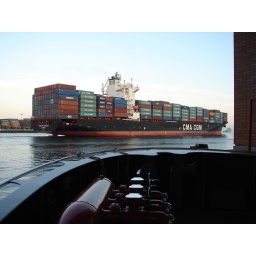
Container ship passing by the Fire Boat house